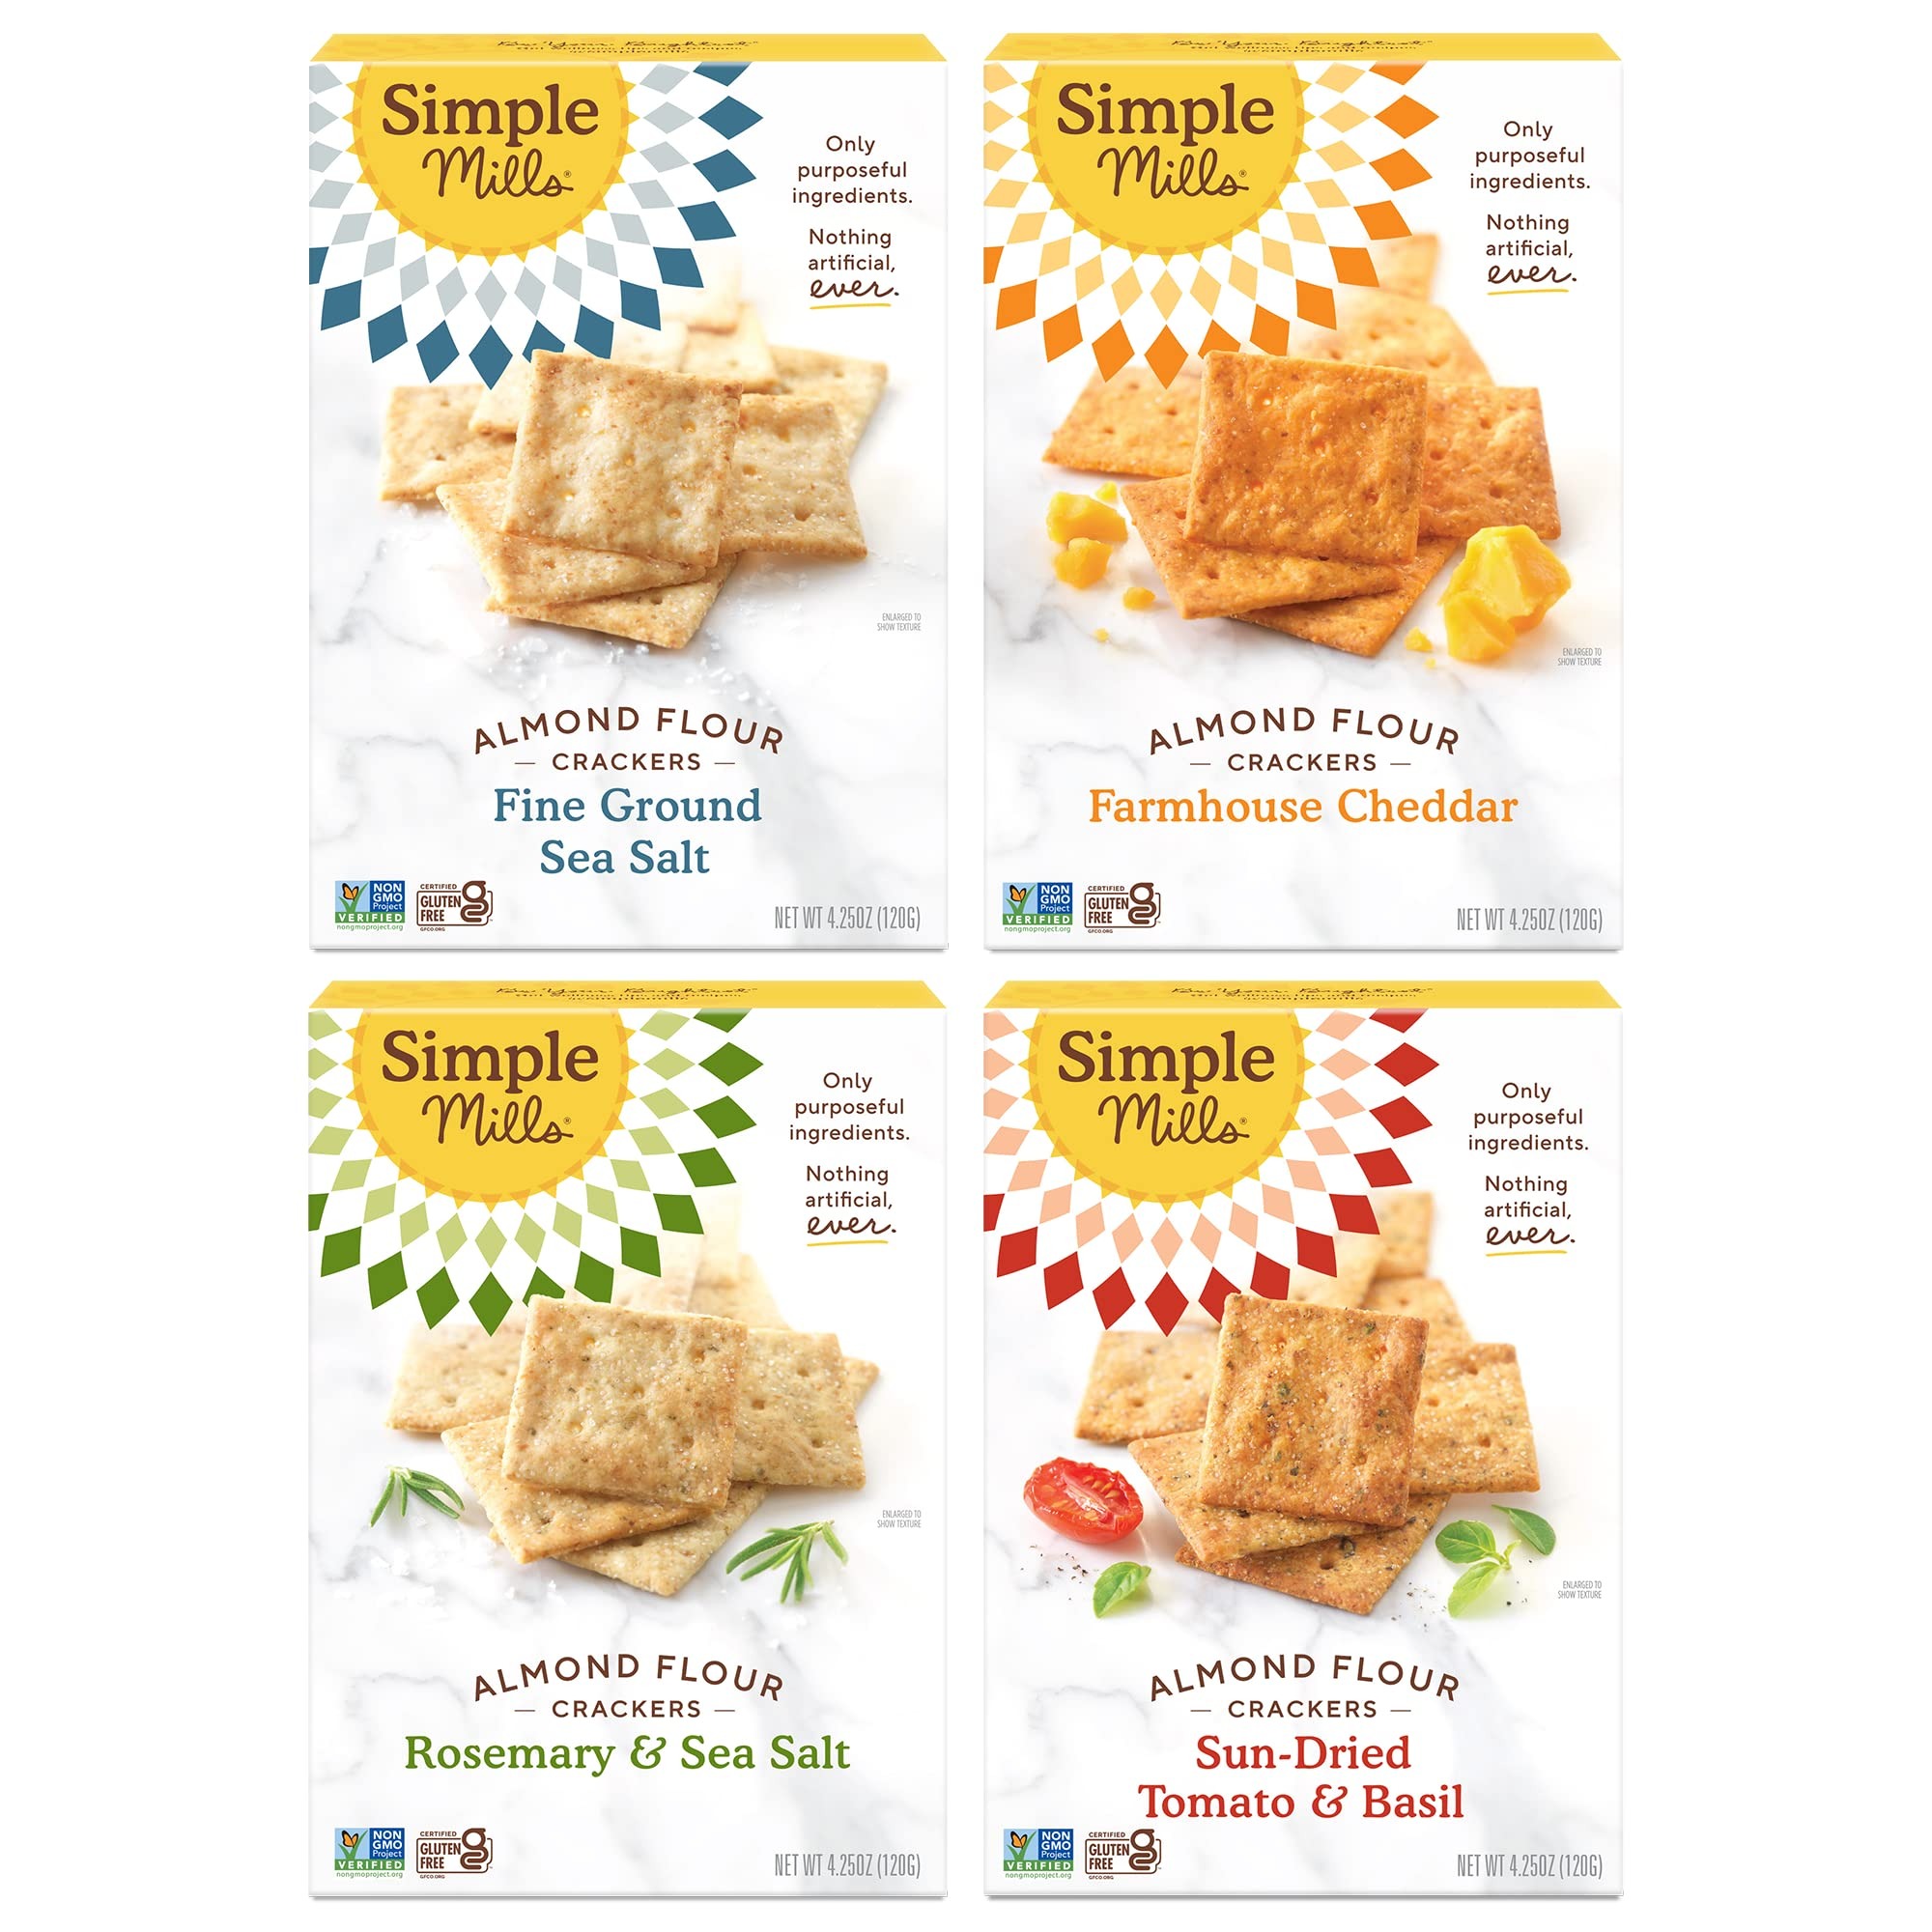
Item Name: Simple Mills Almond Flour Crackers, Variety Pack (Fine Ground Sea Salt, Rosemary & Sea Salt, Farmhouse Cheddar, and Sun-Dried Tomato & Basil) - Gluten Free, Healthy Snacks, 4.25 Ounce (Pack of 4)
Bullet Point 1: Receive 4 boxes of Simple Mills Fine Ground Sea Salt, Rosemary & Sea Salt, Farmhouse Cheddar, and Sun-Dried Tomato & Basil Almond Flour Crackers. The herbaceous cracker that you deserve and deserves a prime spot on your next cheese board or dip spread.
Bullet Point 2: Take a look at our nutritious cracker ingredients. Nutrient dense, purposeful ingredient list for these delicious snacks from Simple Mills.
Bullet Point 3: See our reviews on your iPhone, iPad, Android, or laptop by scrolling down to see how other consumers rate our delicious taste!
Bullet Point 4: Nothing artificial, ever. Shelf stable snack that is perfect for stocking up the pantry and great way to gain energy and boost productivity
Bullet Point 5: Made With Simple Ingredients, Certified Gluten free, Non-GMO, Grain Free, Corn Free, Paleo Friendly
Value: 17.0
Unit: Ounce

Price: 23.95